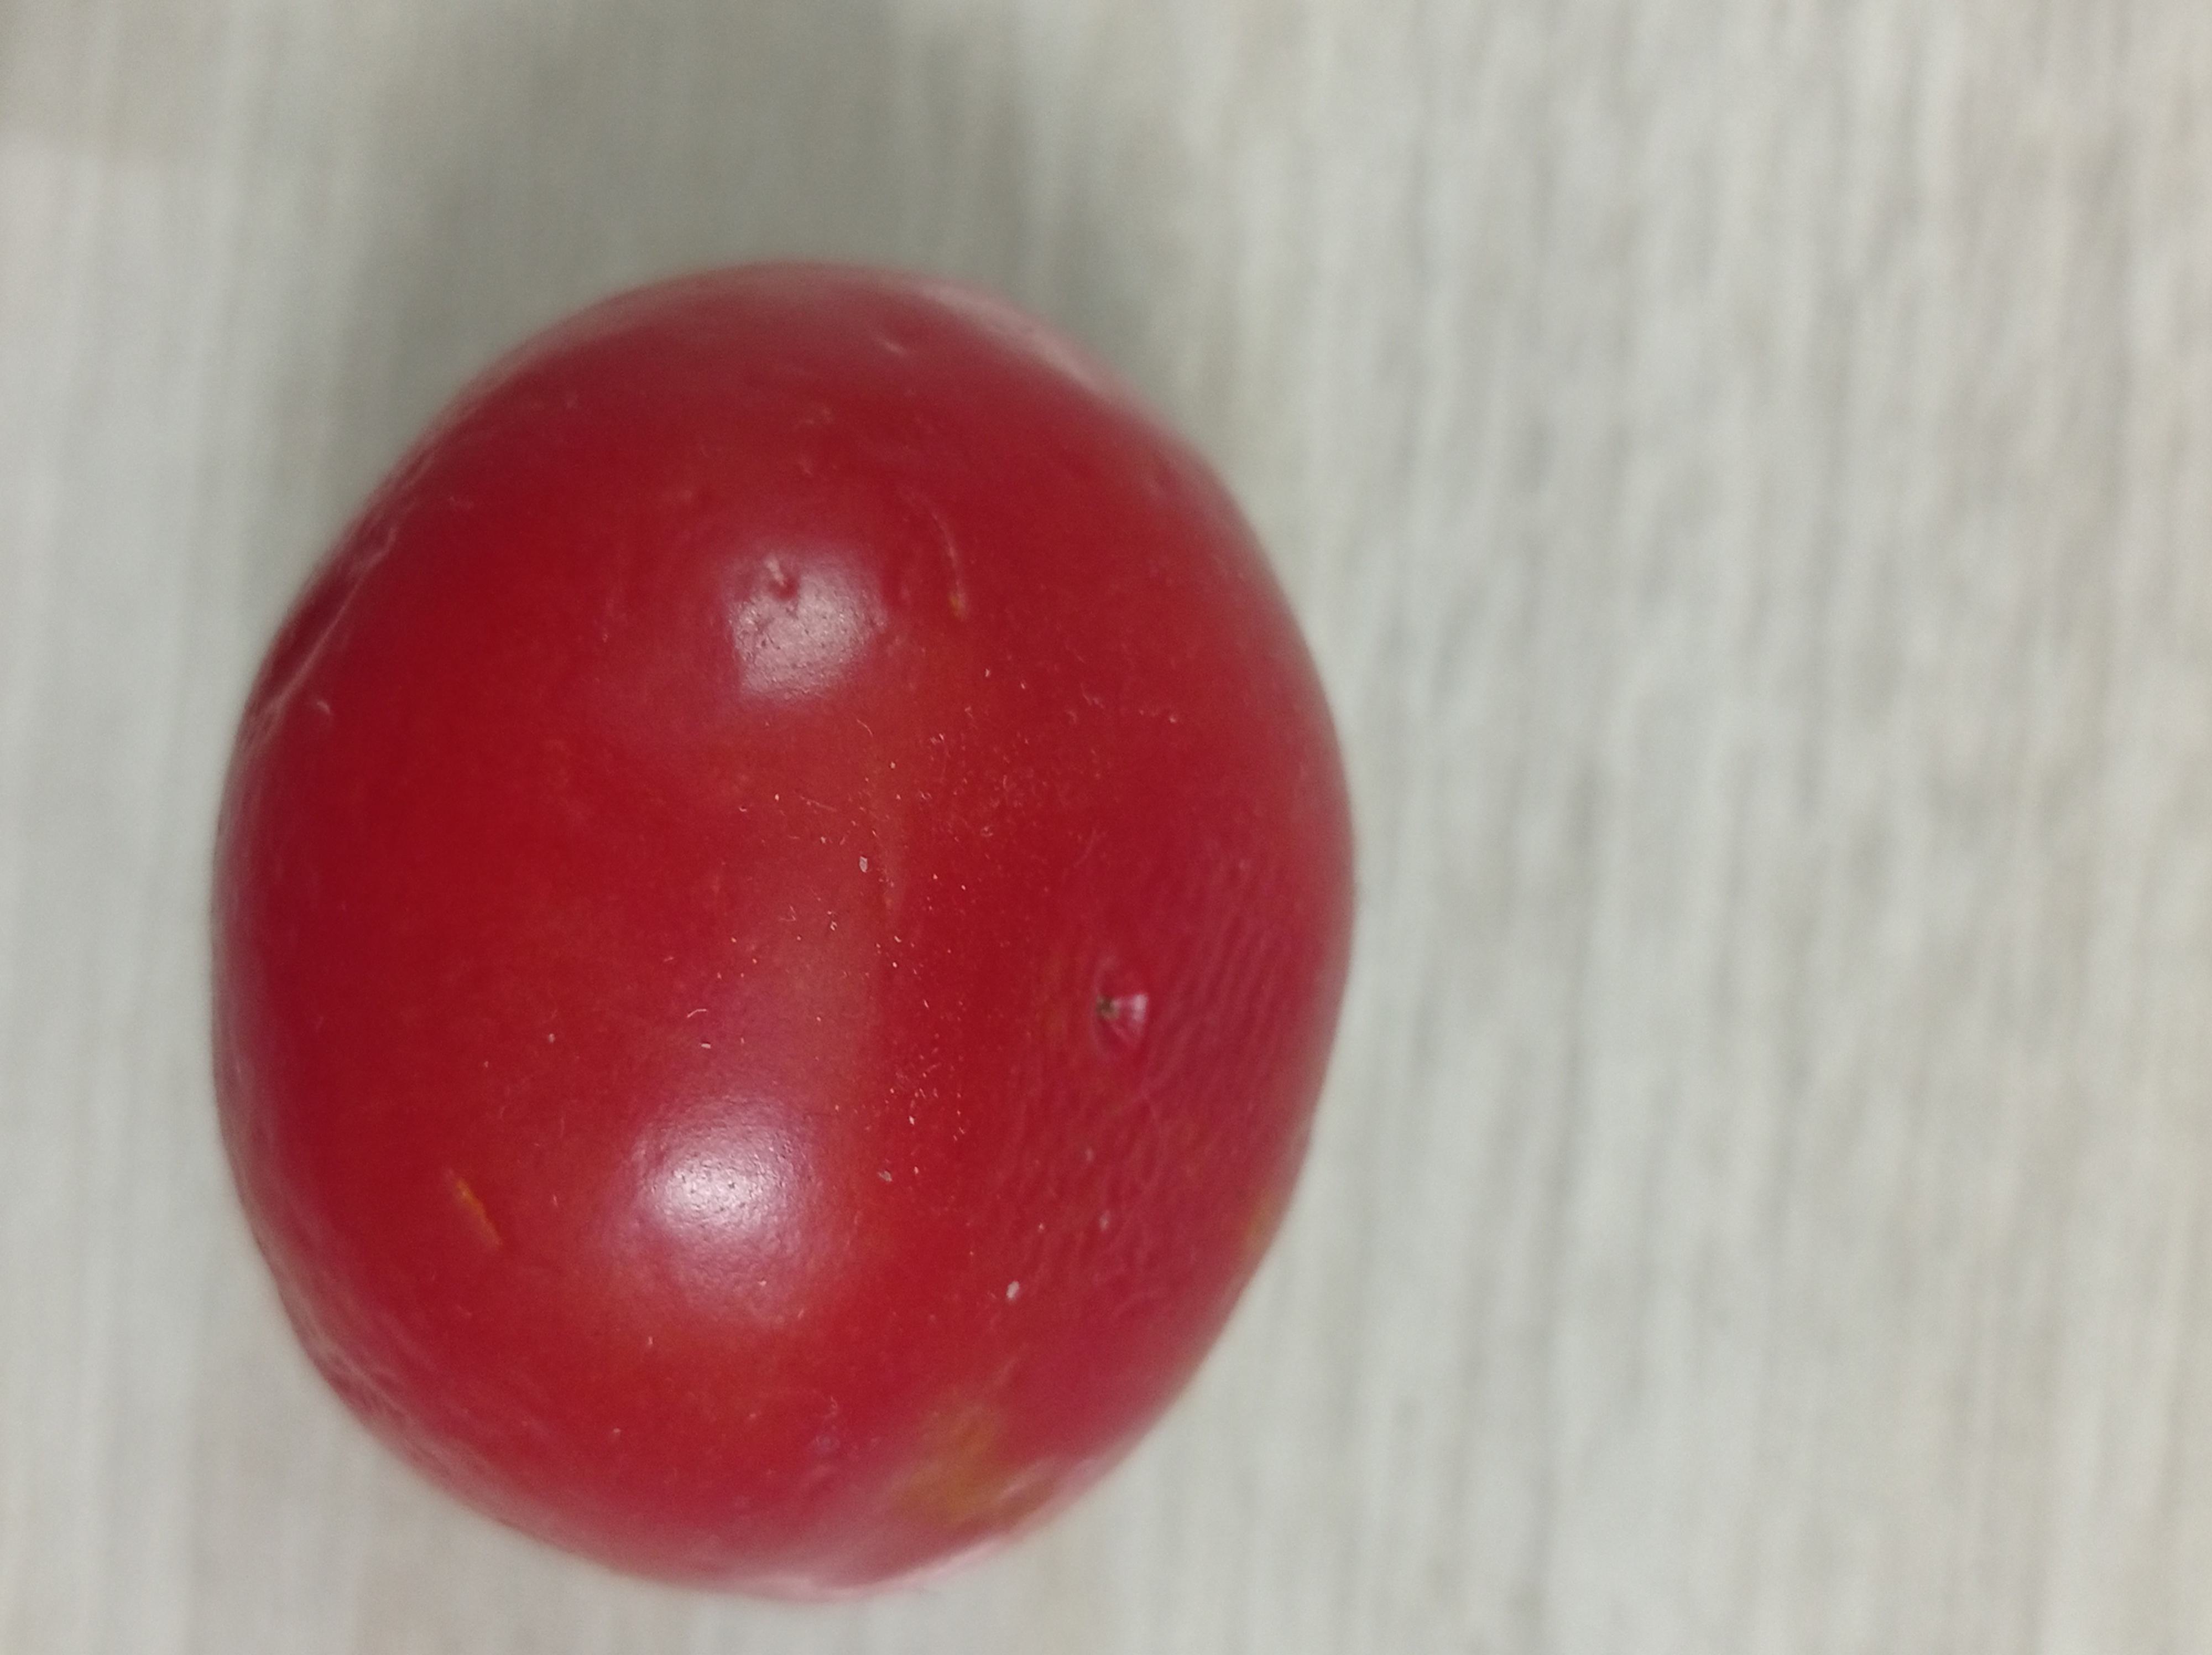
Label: Fresh